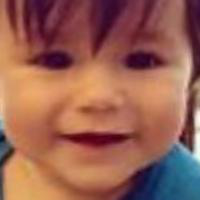
Age group: age 01-10